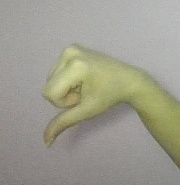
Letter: waw